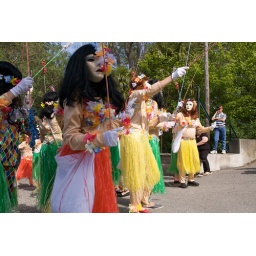
Dancers in grass skirts, white masks 3